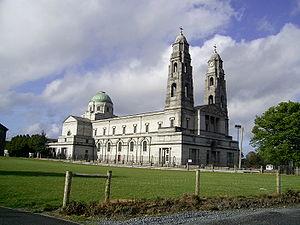
Mullingar est une ville du centre de l'Irlande, à 80 kilomètres de Dublin. Elle est le centre administratif du comté de Westmeath en Irlande et est le siège du diocèse catholique de Meath. La ville comptait 20 103 habitants au recensement de 2010, ce qui en fait la plus grande ville dans le comté de Westmeath. La ville dispose de services tels que des bibliothèques, des écoles secondaires, des gymnases, des centres artistiques, une gare ou encore le stade de la GAA : le Cusack-park.
La cathédrale du Christ-Roi de Mullingar est une cathédrale catholique irlandaise. Elle est située à proximité du centre-ville, près du canal. Elle est l’église principale du diocèse catholique de Meath.
Le comté de Westmeath est une circonscription administrative de la République d'Irlande située dans la province du Leinster dans les Irish midlands. Westmeath est bordé par les comtés de Cavan, Longford, Meath, Offaly et de Roscommon. Il fait 1 764 km² pour 86 164 habitants.